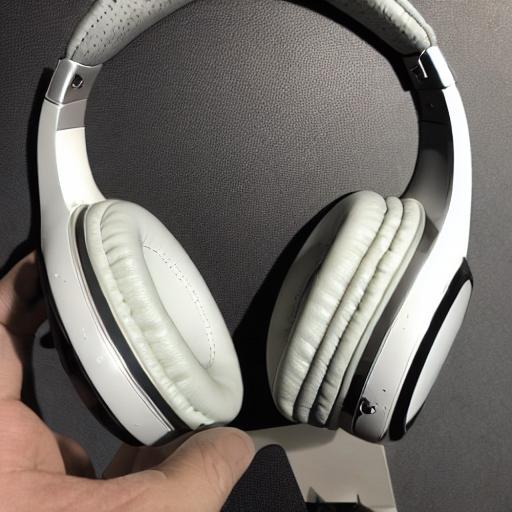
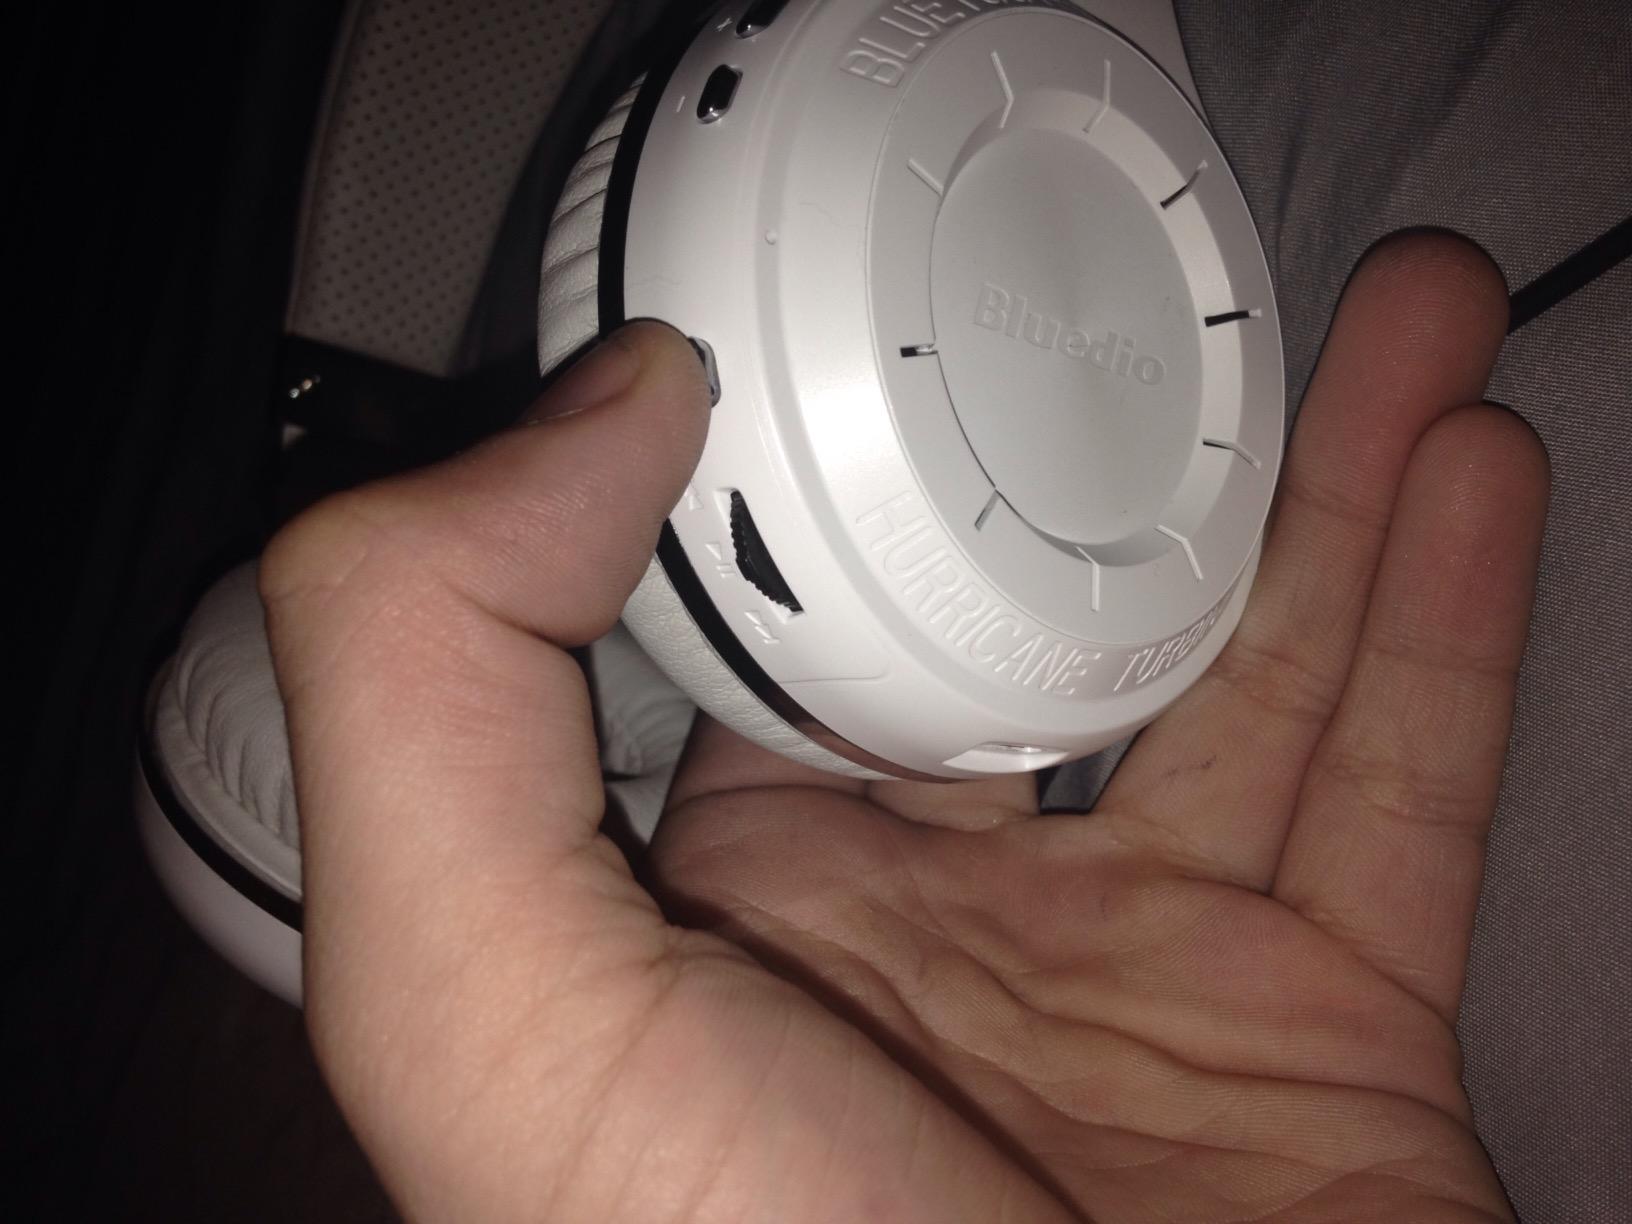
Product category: headphones
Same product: no